Subaru Legacy (fourth generation)

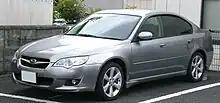
The facelifted Subaru Legacy B4 2.0R (Japan)

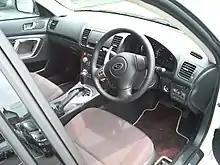
Interior

The Japanese Legacy received a cosmetic update in May 2006. Notable changes included new bumpers, headlights, front fenders, grille, and rear combination lamps. This facelift trickled down to export models in 2007.